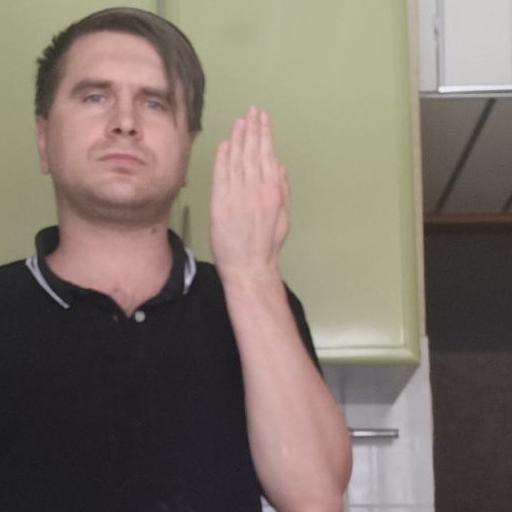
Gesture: stop_inverted